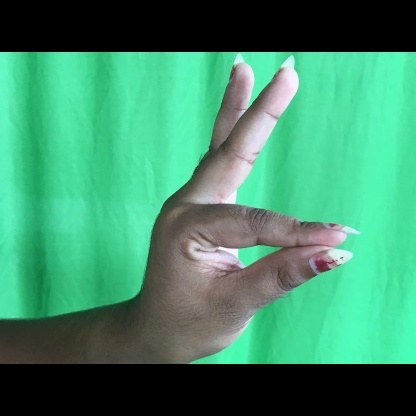
Mudra: Hamsasyam